Level-5 Osaka Office

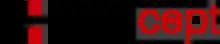

Keiji Inafune founded Comcept after his departure from Capcom in December 2010. After the cancellation of "Mega Man Legends 3", which he mentioned as a "long-time held dream", he thought that "not only had he abandoned himself, but the fans too".